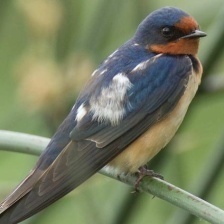
Species: BARN SWALLOW
Scientific name: HIRUNDO RUSTICA